Mining engineering

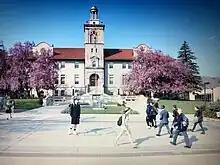
Colorado School of Mines

Becoming an accredited mining engineer requires a university or college degree. Training includes a Bachelor of Engineering (B.Eng. or B.E.), Bachelor of Science (B.Sc. or B.S.), Bachelor of Technology (B.Tech.) or Bachelor of Applied Science (B.A.Sc.) in mining engineering. Depending on the country and jurisdiction, to be licensed as a mining engineer may require a Master of Engineering (M.Eng.), Master of Science (M.Sc or M.S.) or Master of Applied Science (M.A.Sc.) degree.